Tomb of Khan-e-Jahan Bahadur Kokaltash

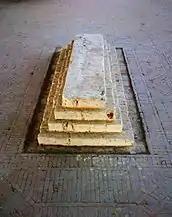
Present grave site of Khan-e-Jahan Bahadur Kokaltash in the tomb

The tomb was built in 1697–1698, after the death of Khan-e-Jahan. But certain years of construction are unknown. It is built on an octagonal platform with bricks and marble. The tomb is mainly in octagonal shape of architecture.